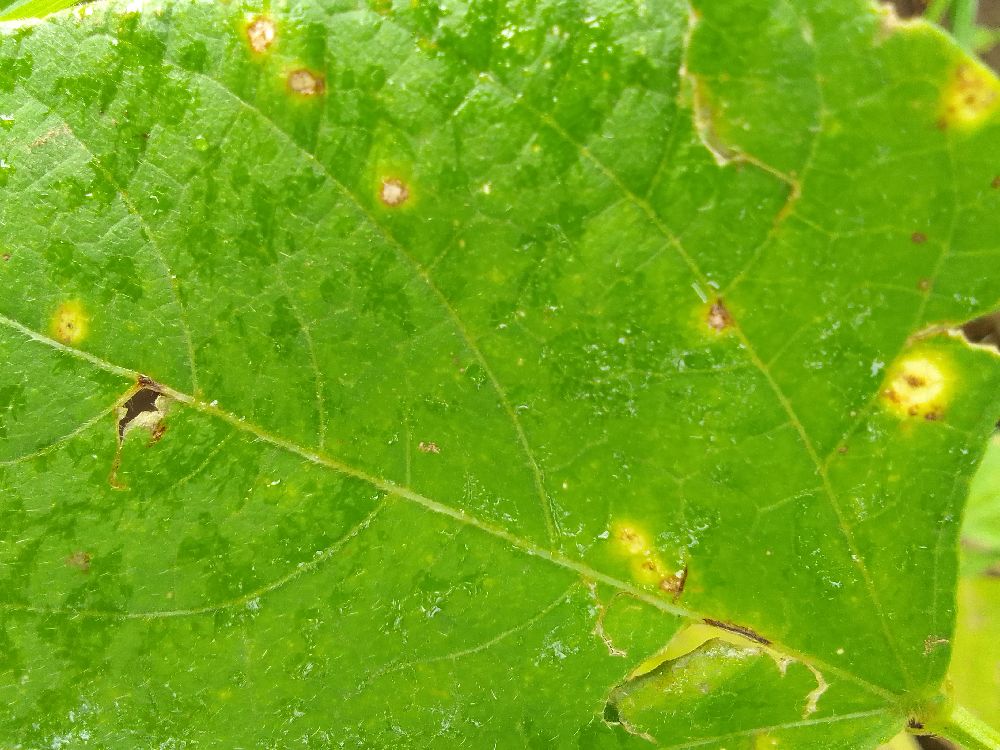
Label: rust